School nursing

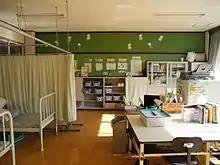
Japanese school nurse's room

School nursing, a specialized practice of public health nursing, protects and promotes student health, facilitates normal development, and advances academic success. School nurses, grounded in ethical and evidence-based practice, bridge the gap between health care and education, provide care coordination, advocate for quality student-centered care, and collaborate to design systems that allow individuals and communities to develop their full potentials. A school nurse works with school-aged children in the educational setting. Students experiencing illness or injury during the school day often report to the school nurse for assessment. Administering routine medications, caring for a child with a virus, or stabilizing a child until emergency services arrive after a more serious injury may all be a part of the job requirements. School nurses are well positioned to take the lead for the school system in partnering with school physicians, community physicians, and community organizations. They facilitate access to Medicaid and the State Children's Health Insurance Program to help families and students enroll in state health insurance programs and may assist in finding a medical home for each student who needs one.